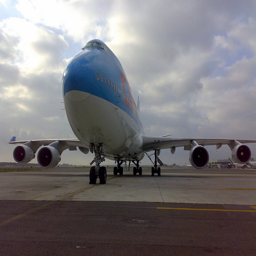
A parked blue and white airplane under a cloudy sky.
The airplane is parked on the runway of the airport.
A large jetliner sitting on top of an airport tarmac.
The four engine airliner sits on the tarmac on a cloudy day.
This is a picture of a large airplane.